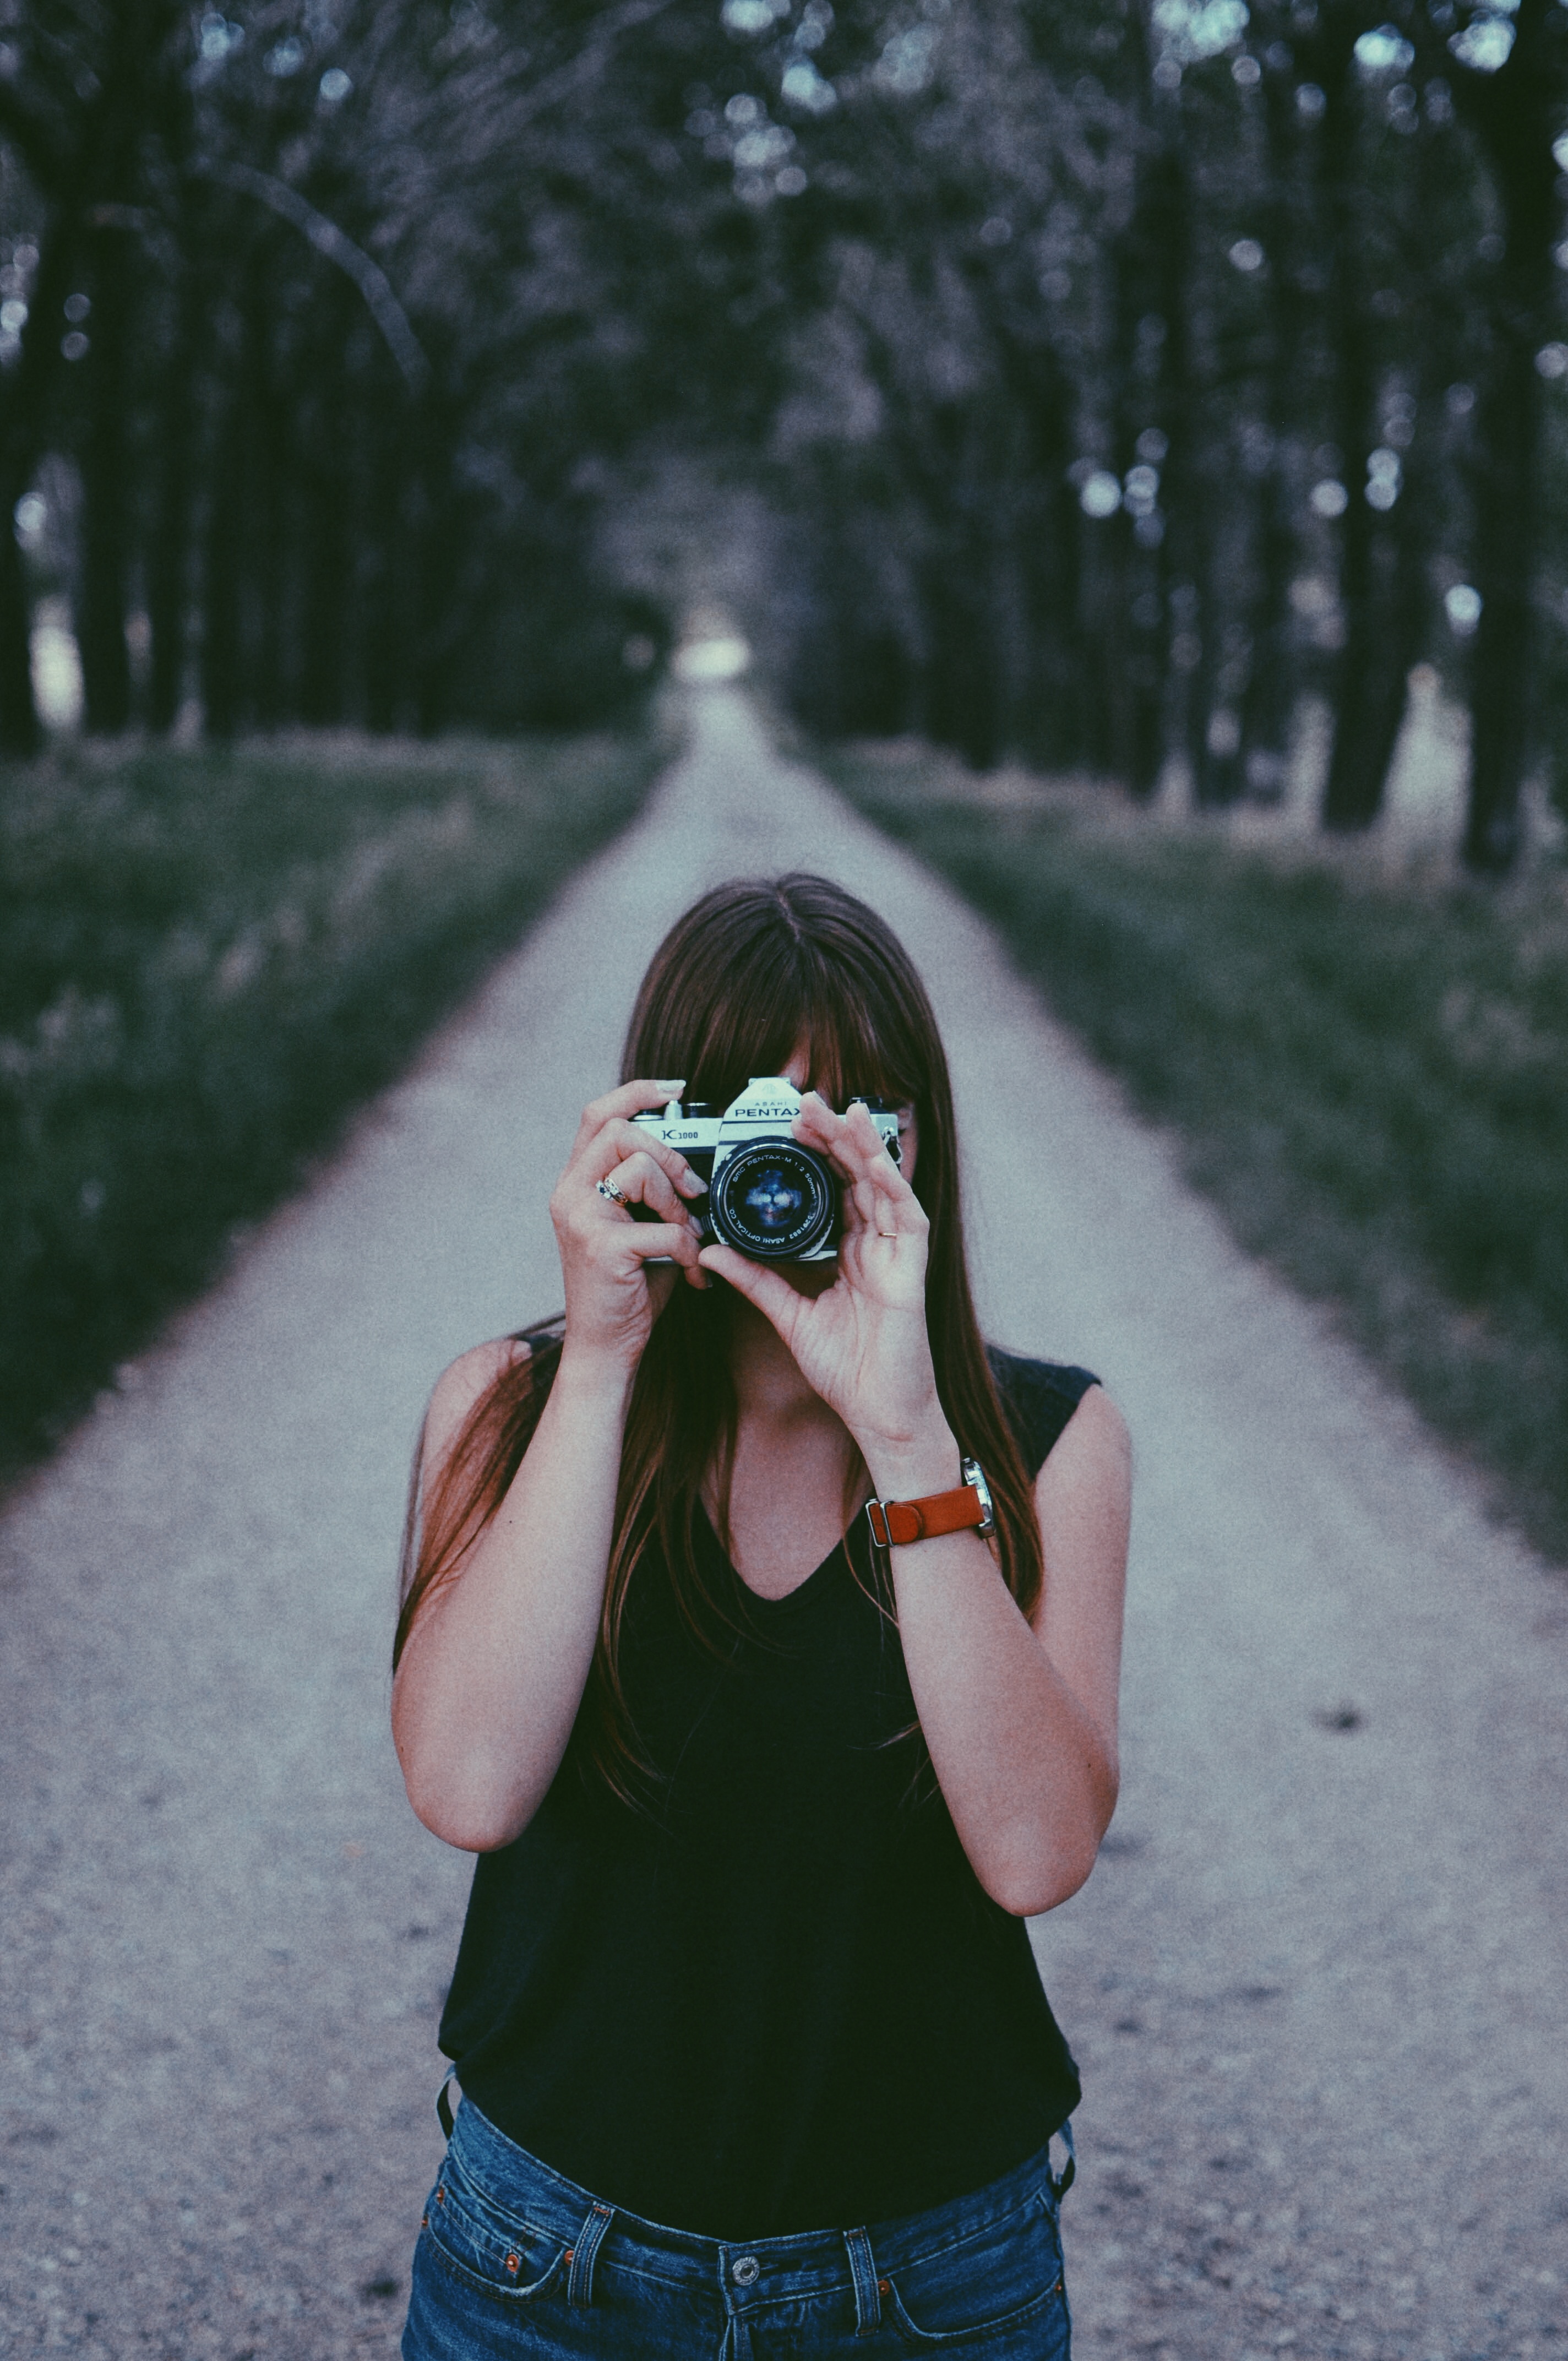
tree, path, person, girl, woman, camera, portrait, model, spring, green, blue, clothing, lady, season, fun, photograph, beauty, costume, emotion, interaction, photo shoot, portrait photography